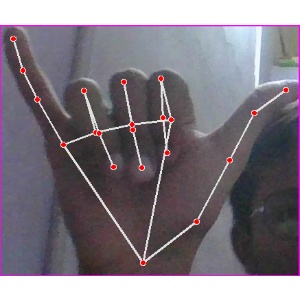
अक्षर: य